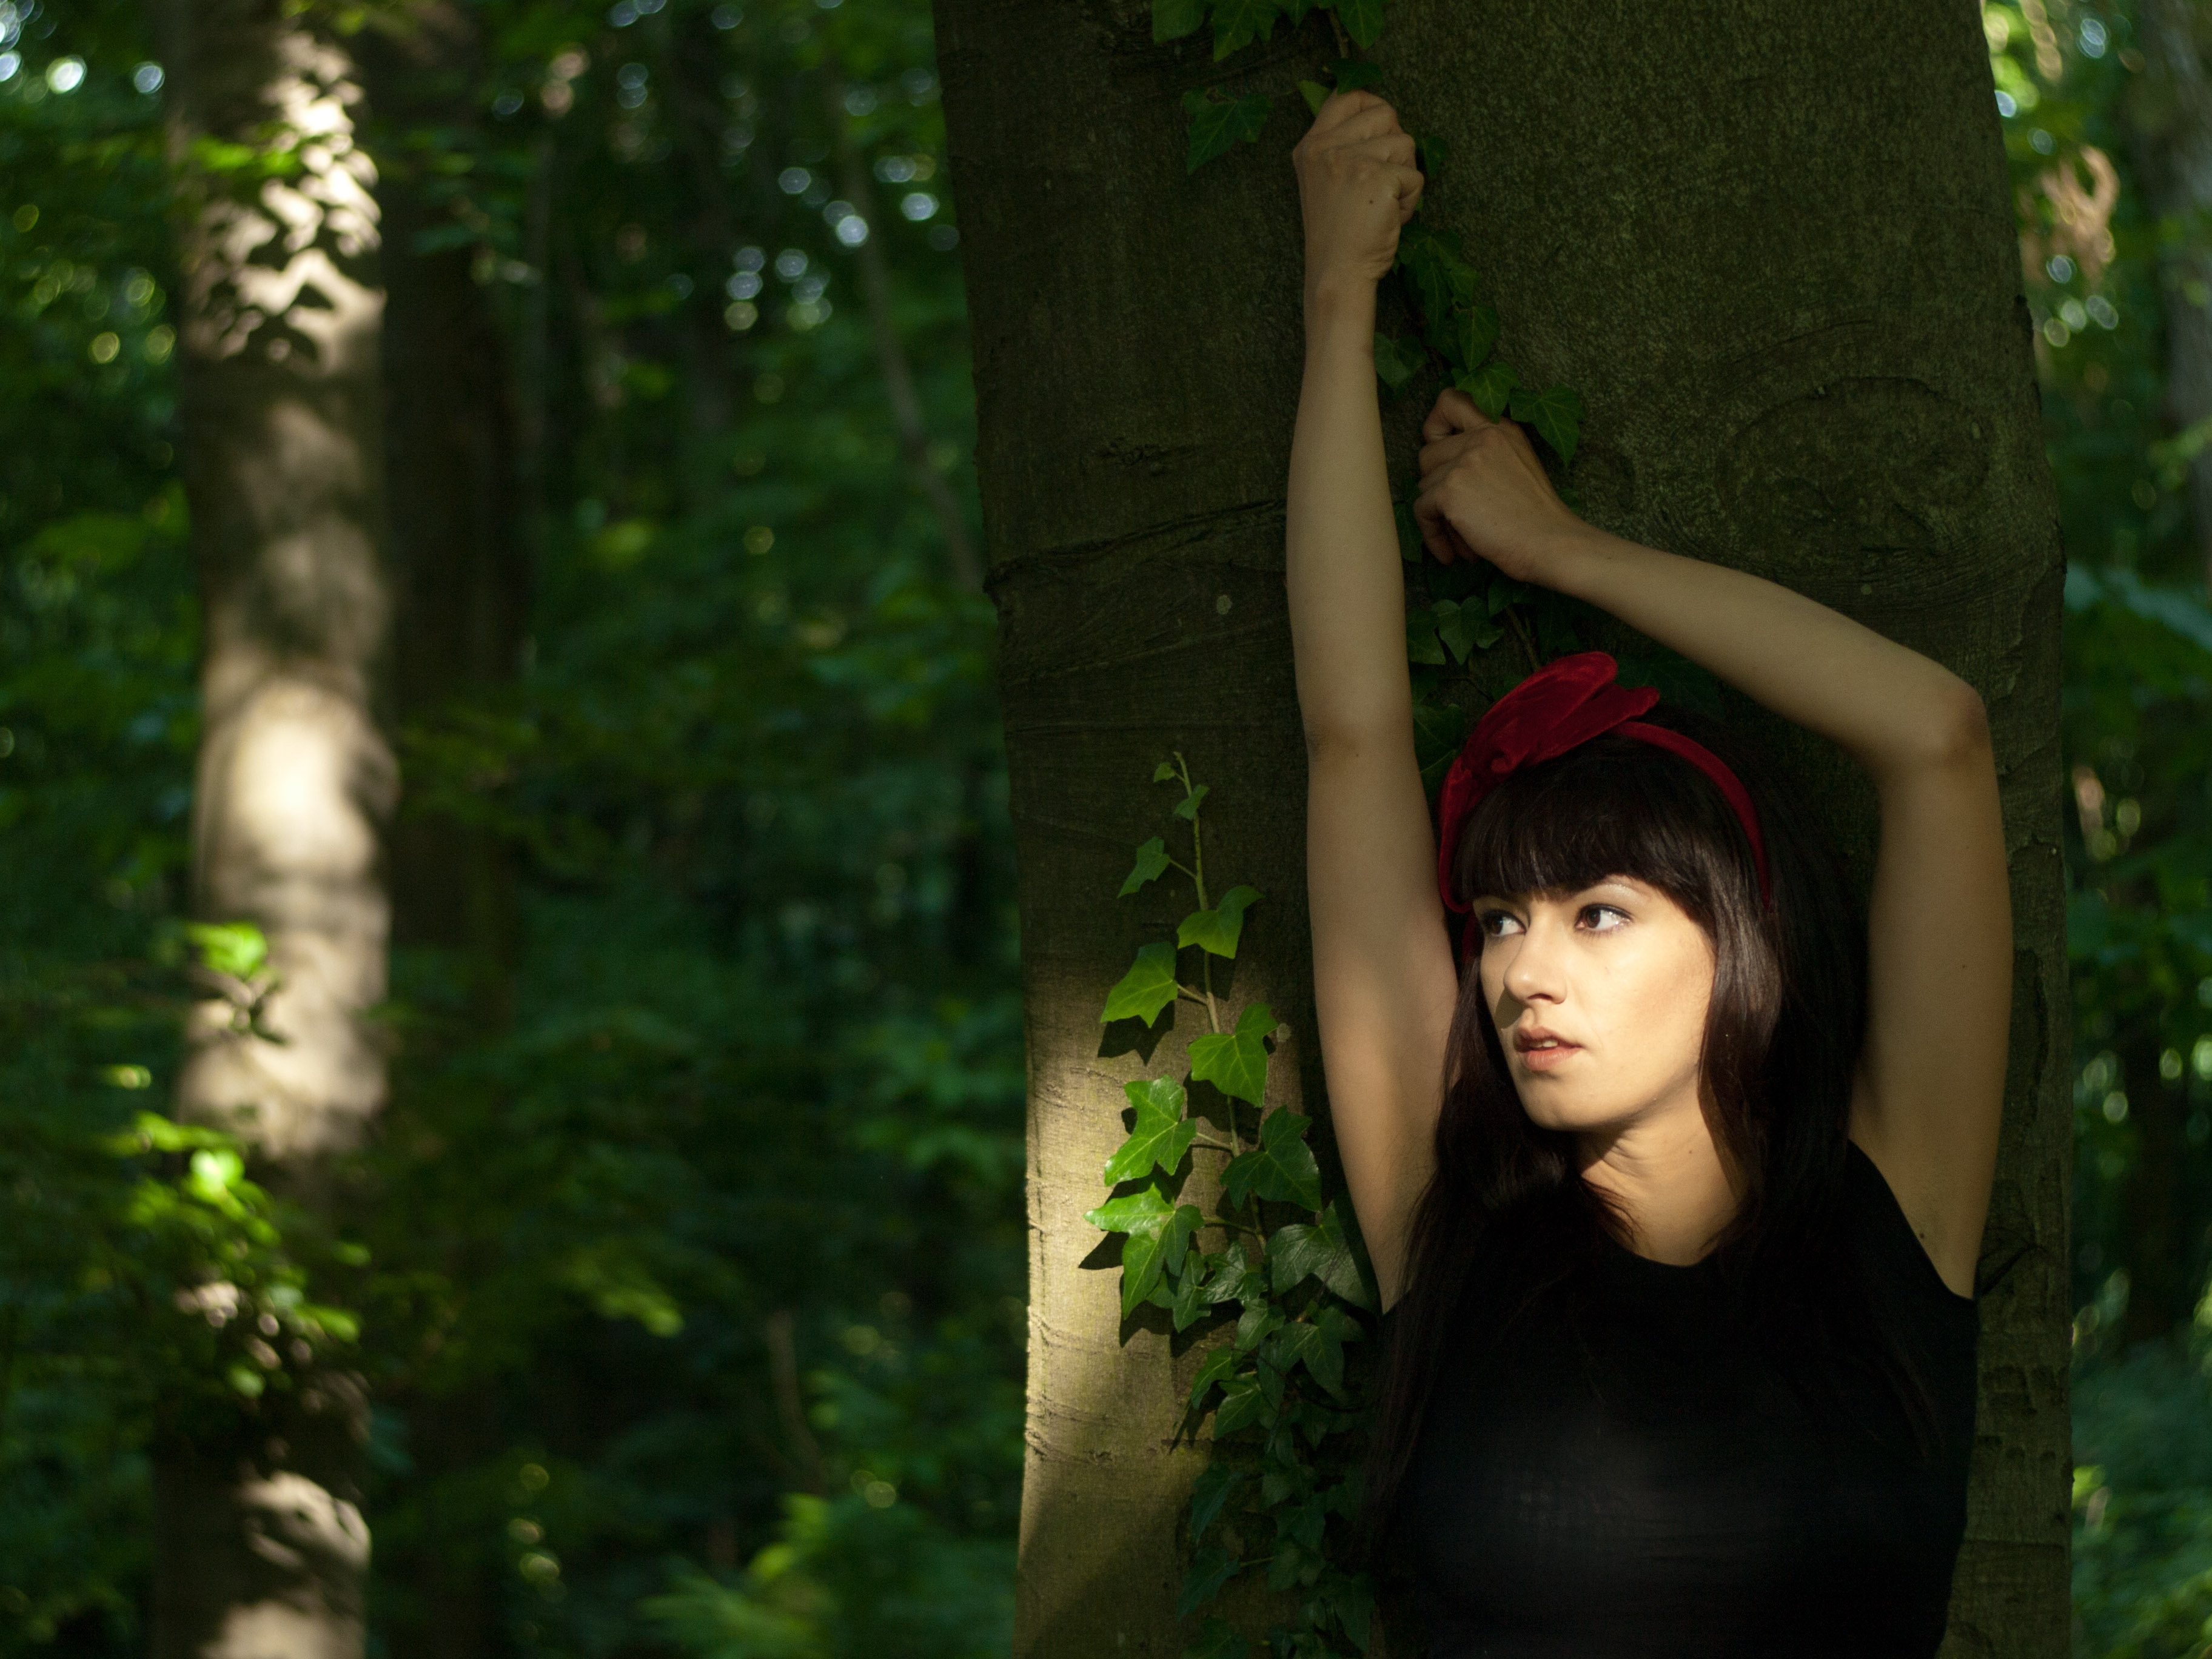
tree, nature, forest, person, people, girl, woman, white, photography, sunlight, flower, female, portrait, model, young, green, jungle, darkness, caucasian, face, rainforest, photograph, skin, beauty, beautiful, image, woodland, habitat, attractive, glamour, screenshot, beautiful girl, beauty girl, photo shoot, portrait photography, natural environment